Twisted Tales

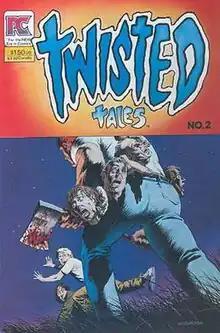
The cover of "Twisted Tales" #2, illustrated by Bernie Wrightson

Twisted Tales was a horror comics anthology published by Pacific Comics and, later, Eclipse Comics, in the early 1980s. The title was edited by Bruce Jones and April Campbell.